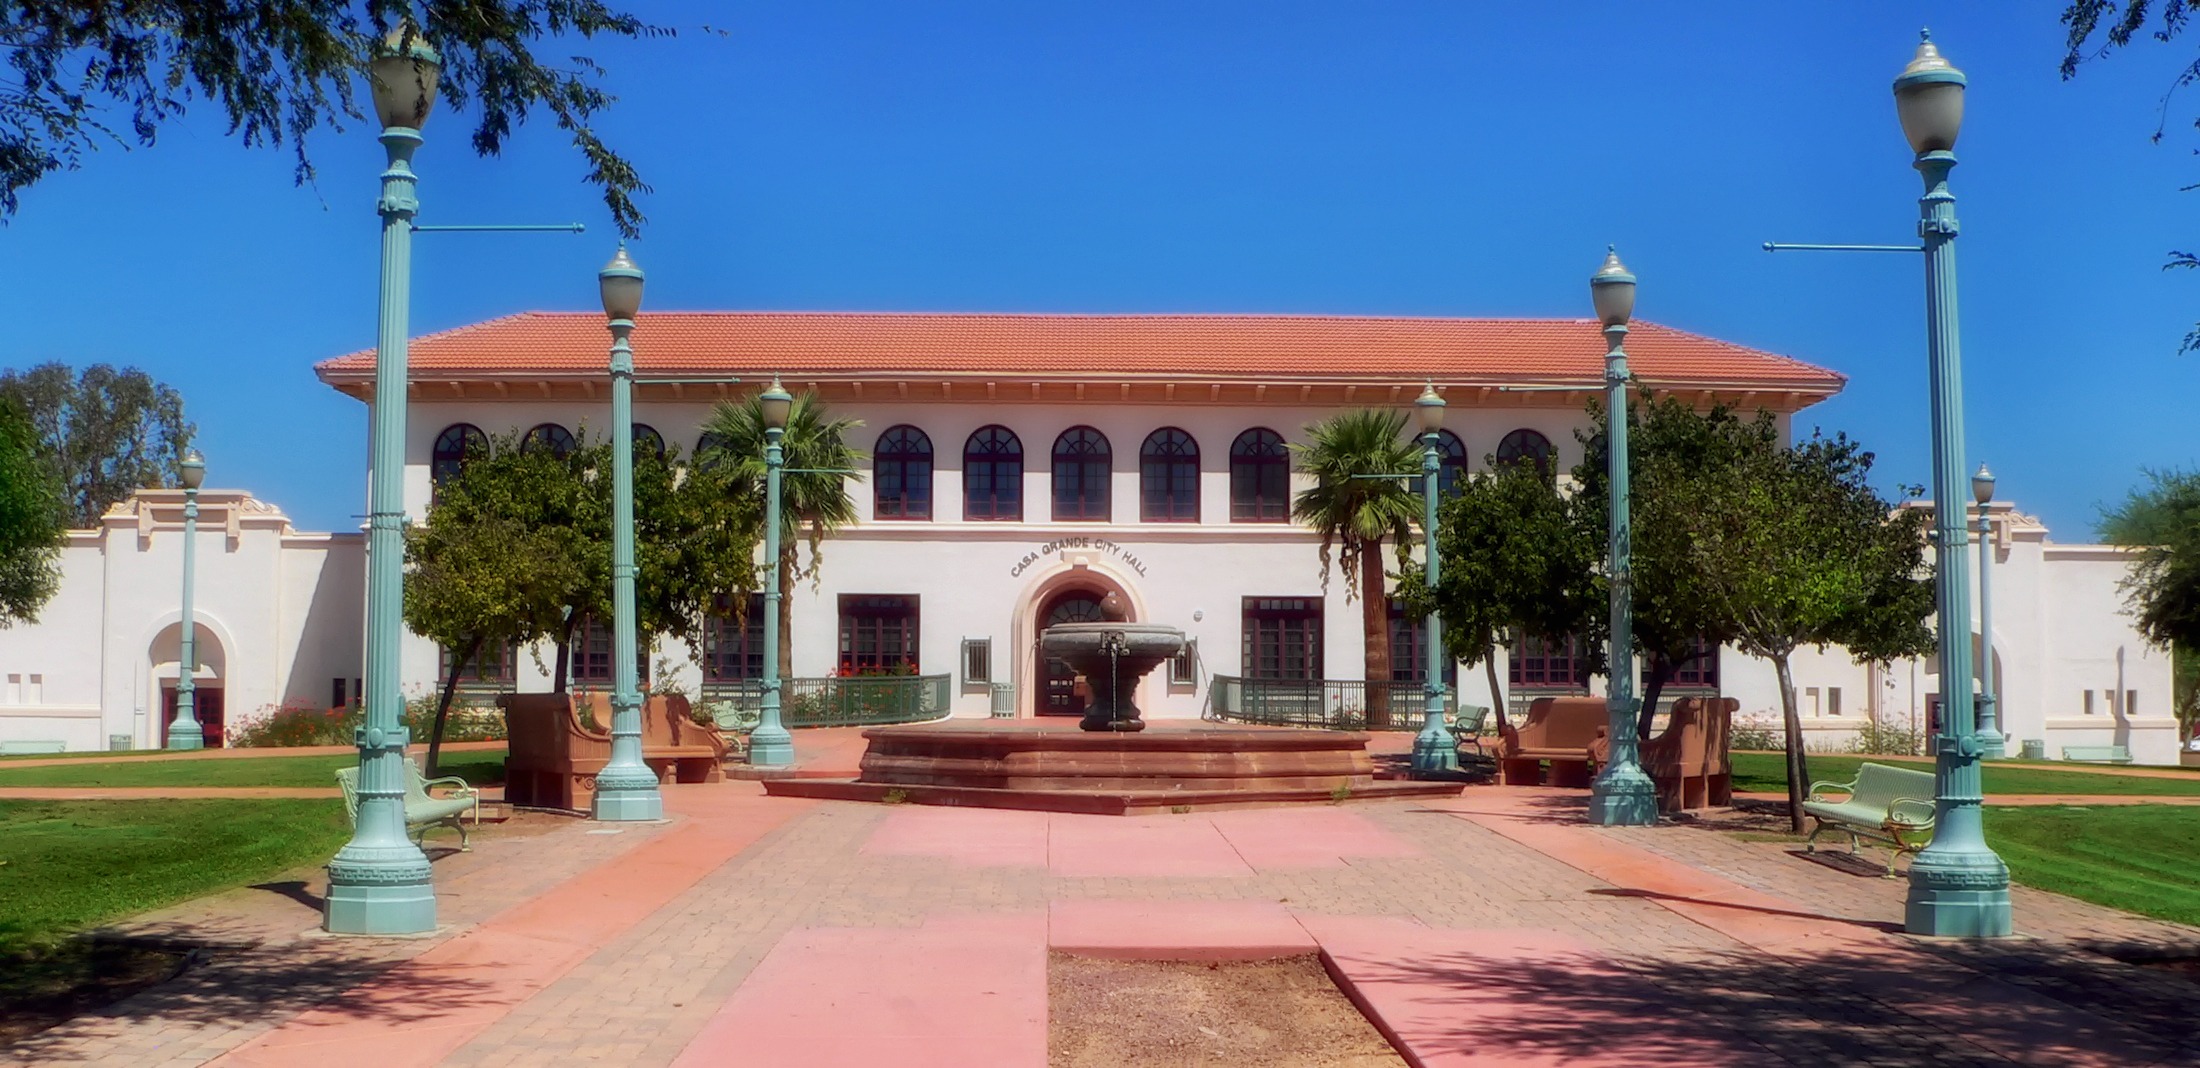
architecture, villa, mansion, house, town, building, palace, urban, pavement, panorama, plaza, landmark, property, arizona, trees, outside, lamppost, resort, government, estate, hacienda, real estate, city hall, towns